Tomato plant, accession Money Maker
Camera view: vertical (180 deg); turntable rotation: 240 degrees
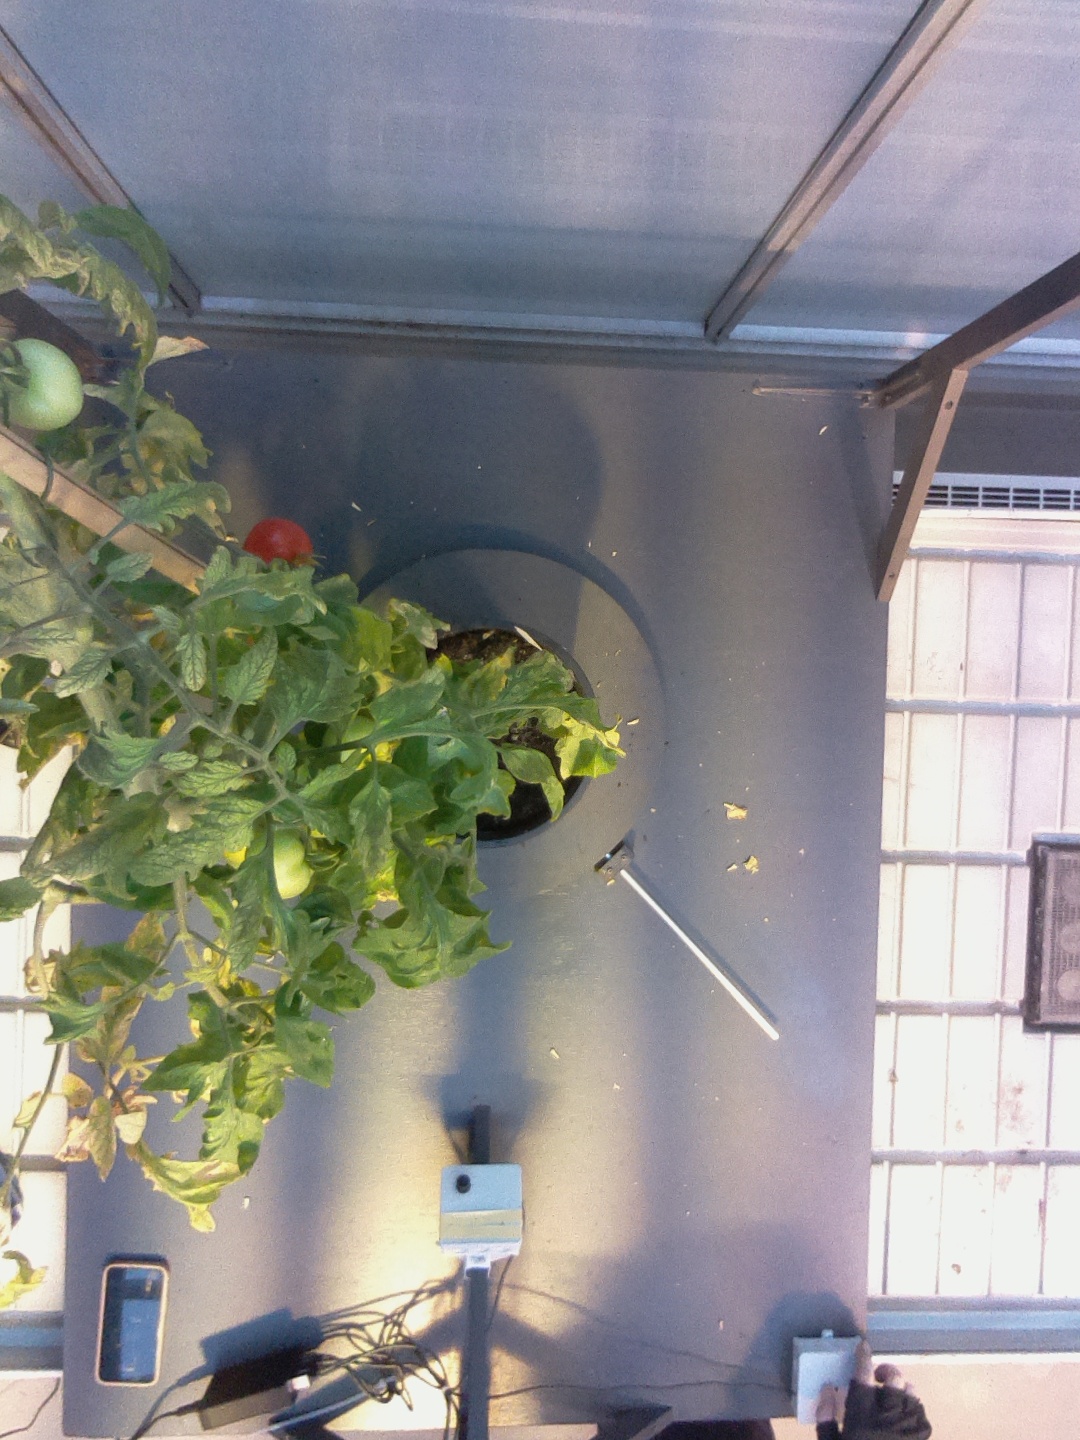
BBCH growth stage 82: 20%-30% of fruits show typical fully ripe color